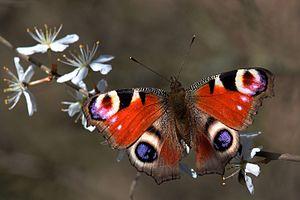
Un paon du jour (Aglais io), nymphalidé européen commun. Português: Borboleta-pavão (Aglais io), sobre um ramo de abrunheiro na reserva natural de Otmoor, Oxfordshire, Inglaterra. Українська: Метелик сонцевик (Aglais io) на терені в заповіднику Отмур, Оксфордшир, Англія.